Sophia Satina

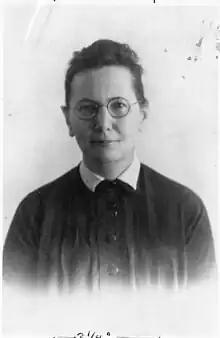

Sophia Alexsandrovna Satina (April 17, 1879 – February 24, 1975) was a Russian botanist. She is best known for her research into growing the fungus "Penicillium" and her publications on women's education in Russia.